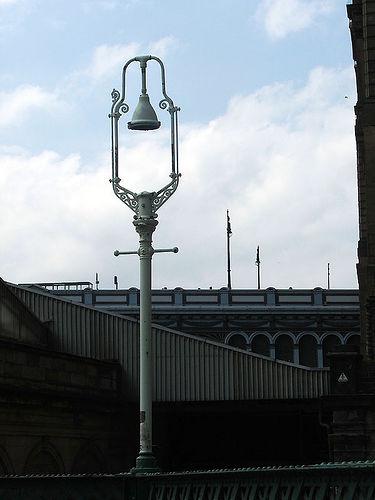
Weather: cloudy or overcast